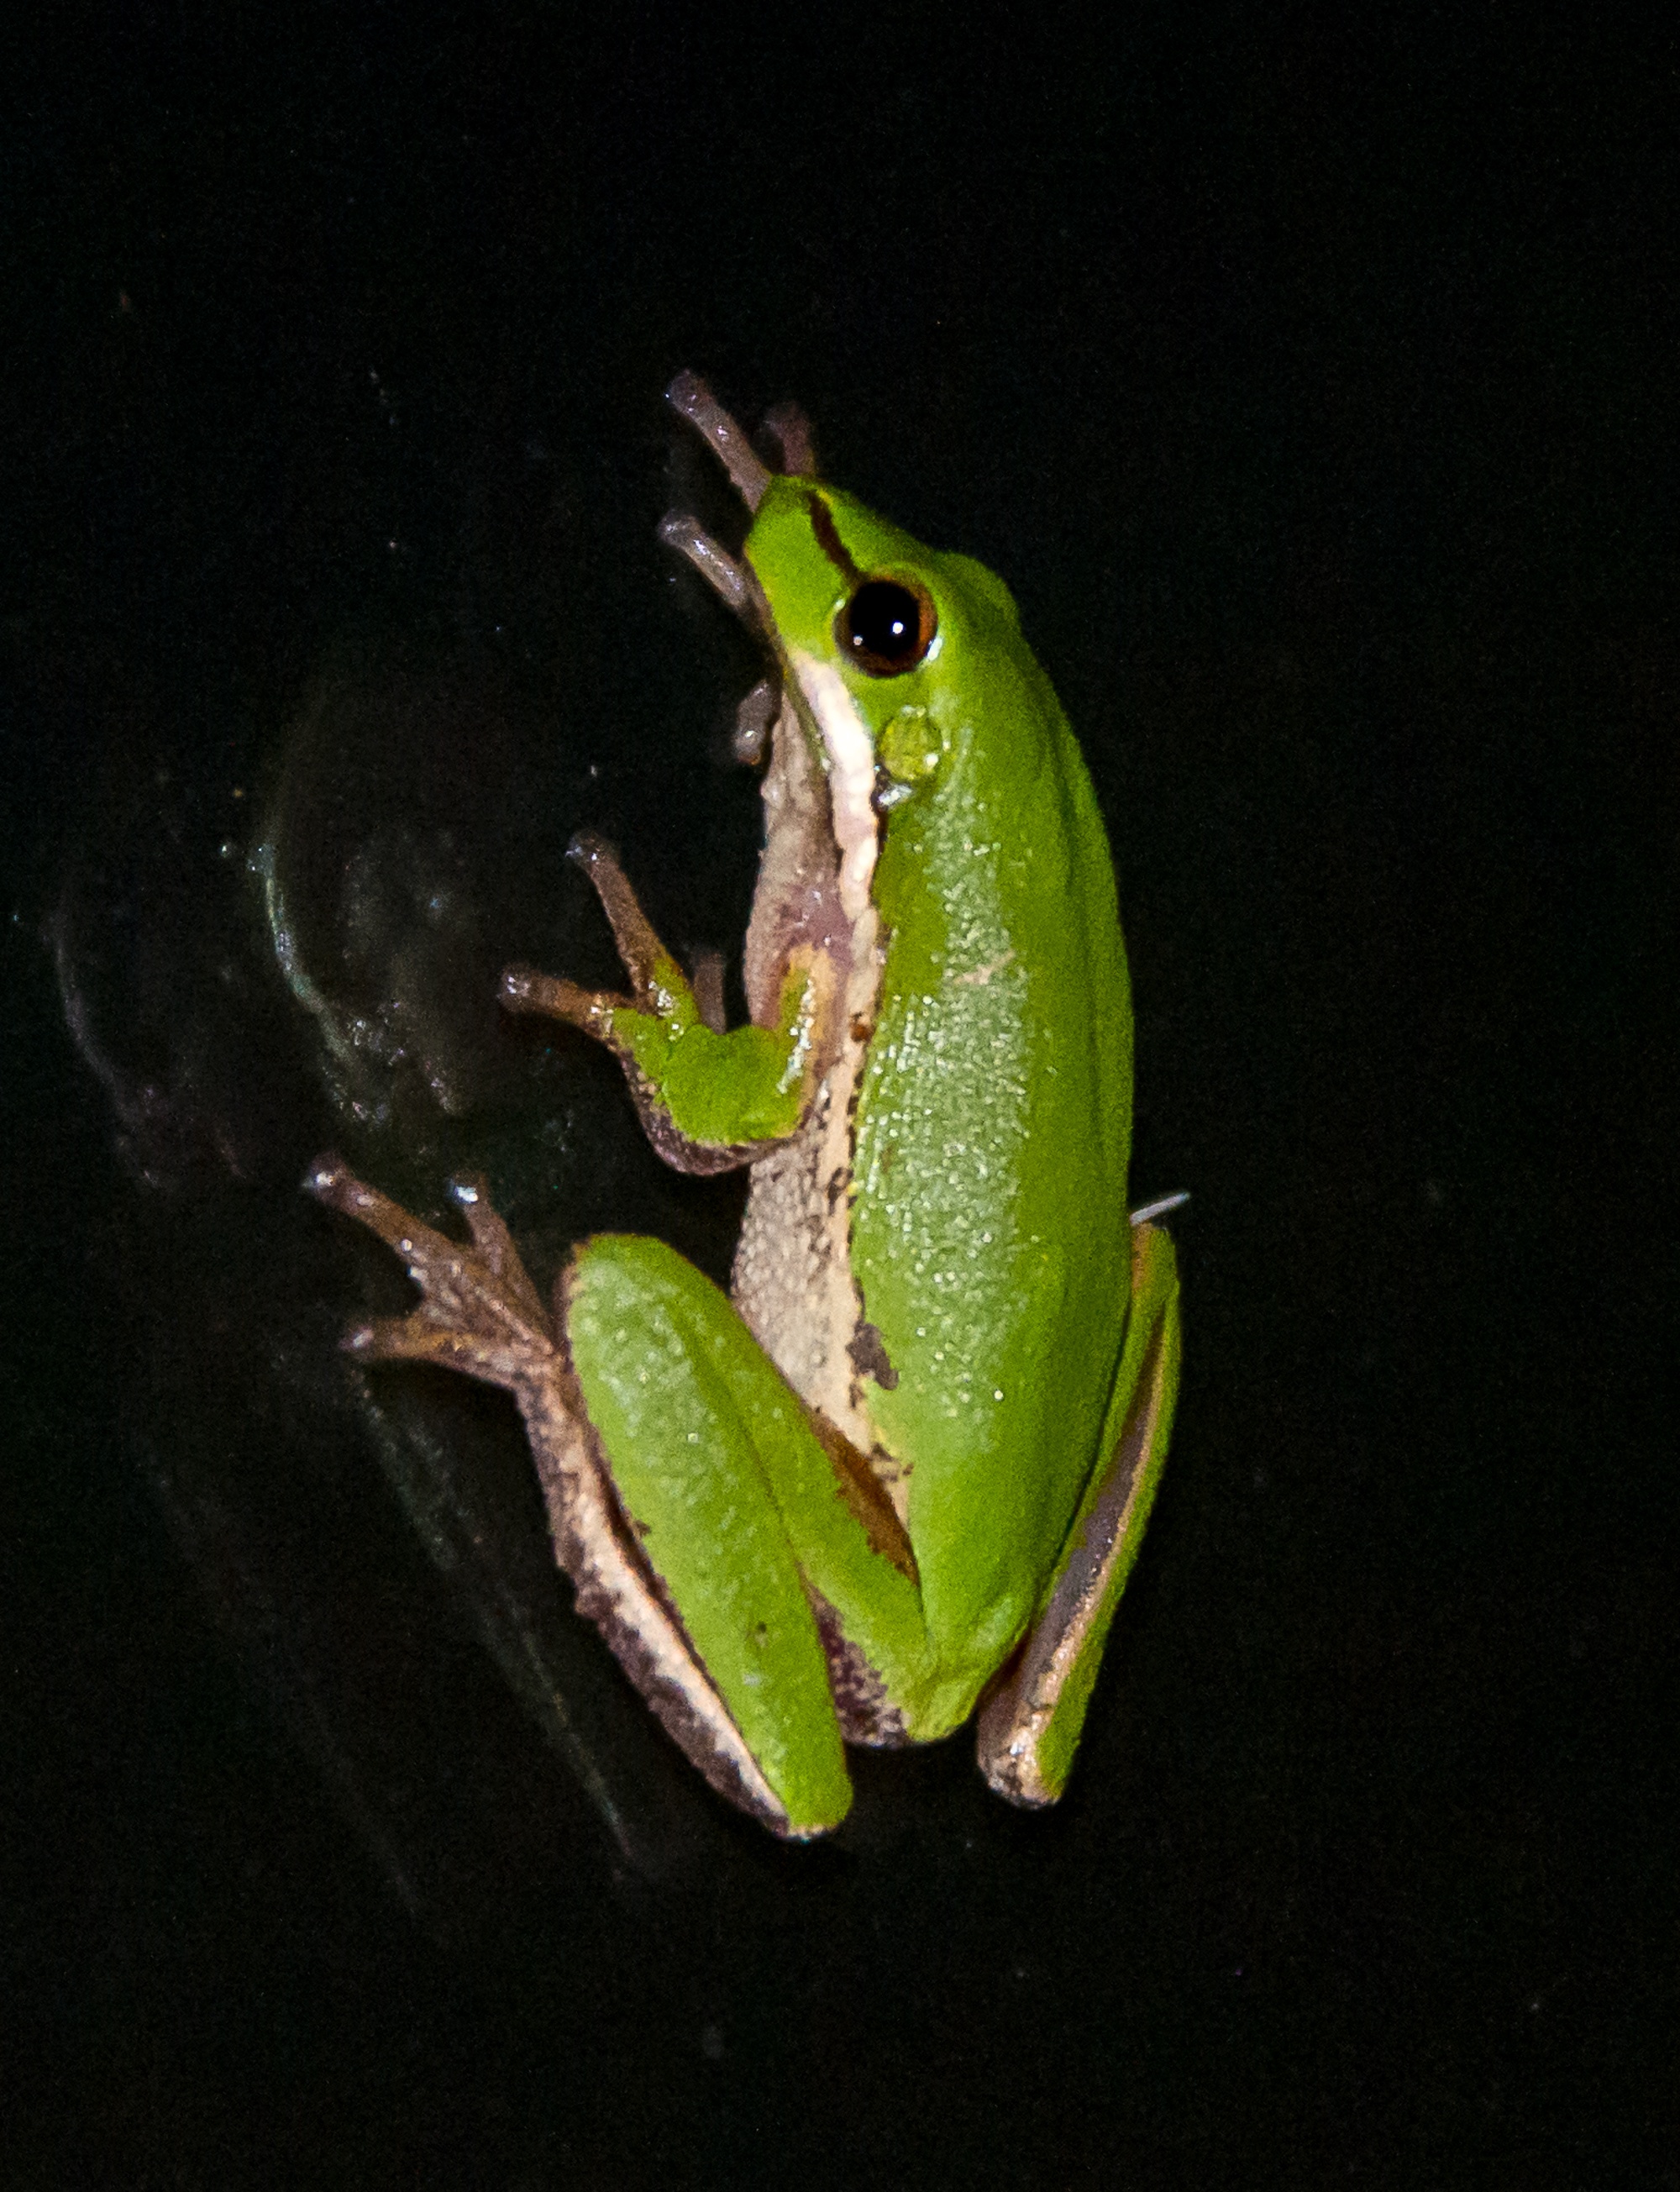
night, glass, green, reflection, frog, amphibian, black, fauna, tree frog, australia, native, tiny, vertebrate, queensland, macro photography, ranidae, eastern sedge frog, eastern dwarf tree frog, litoria fallax